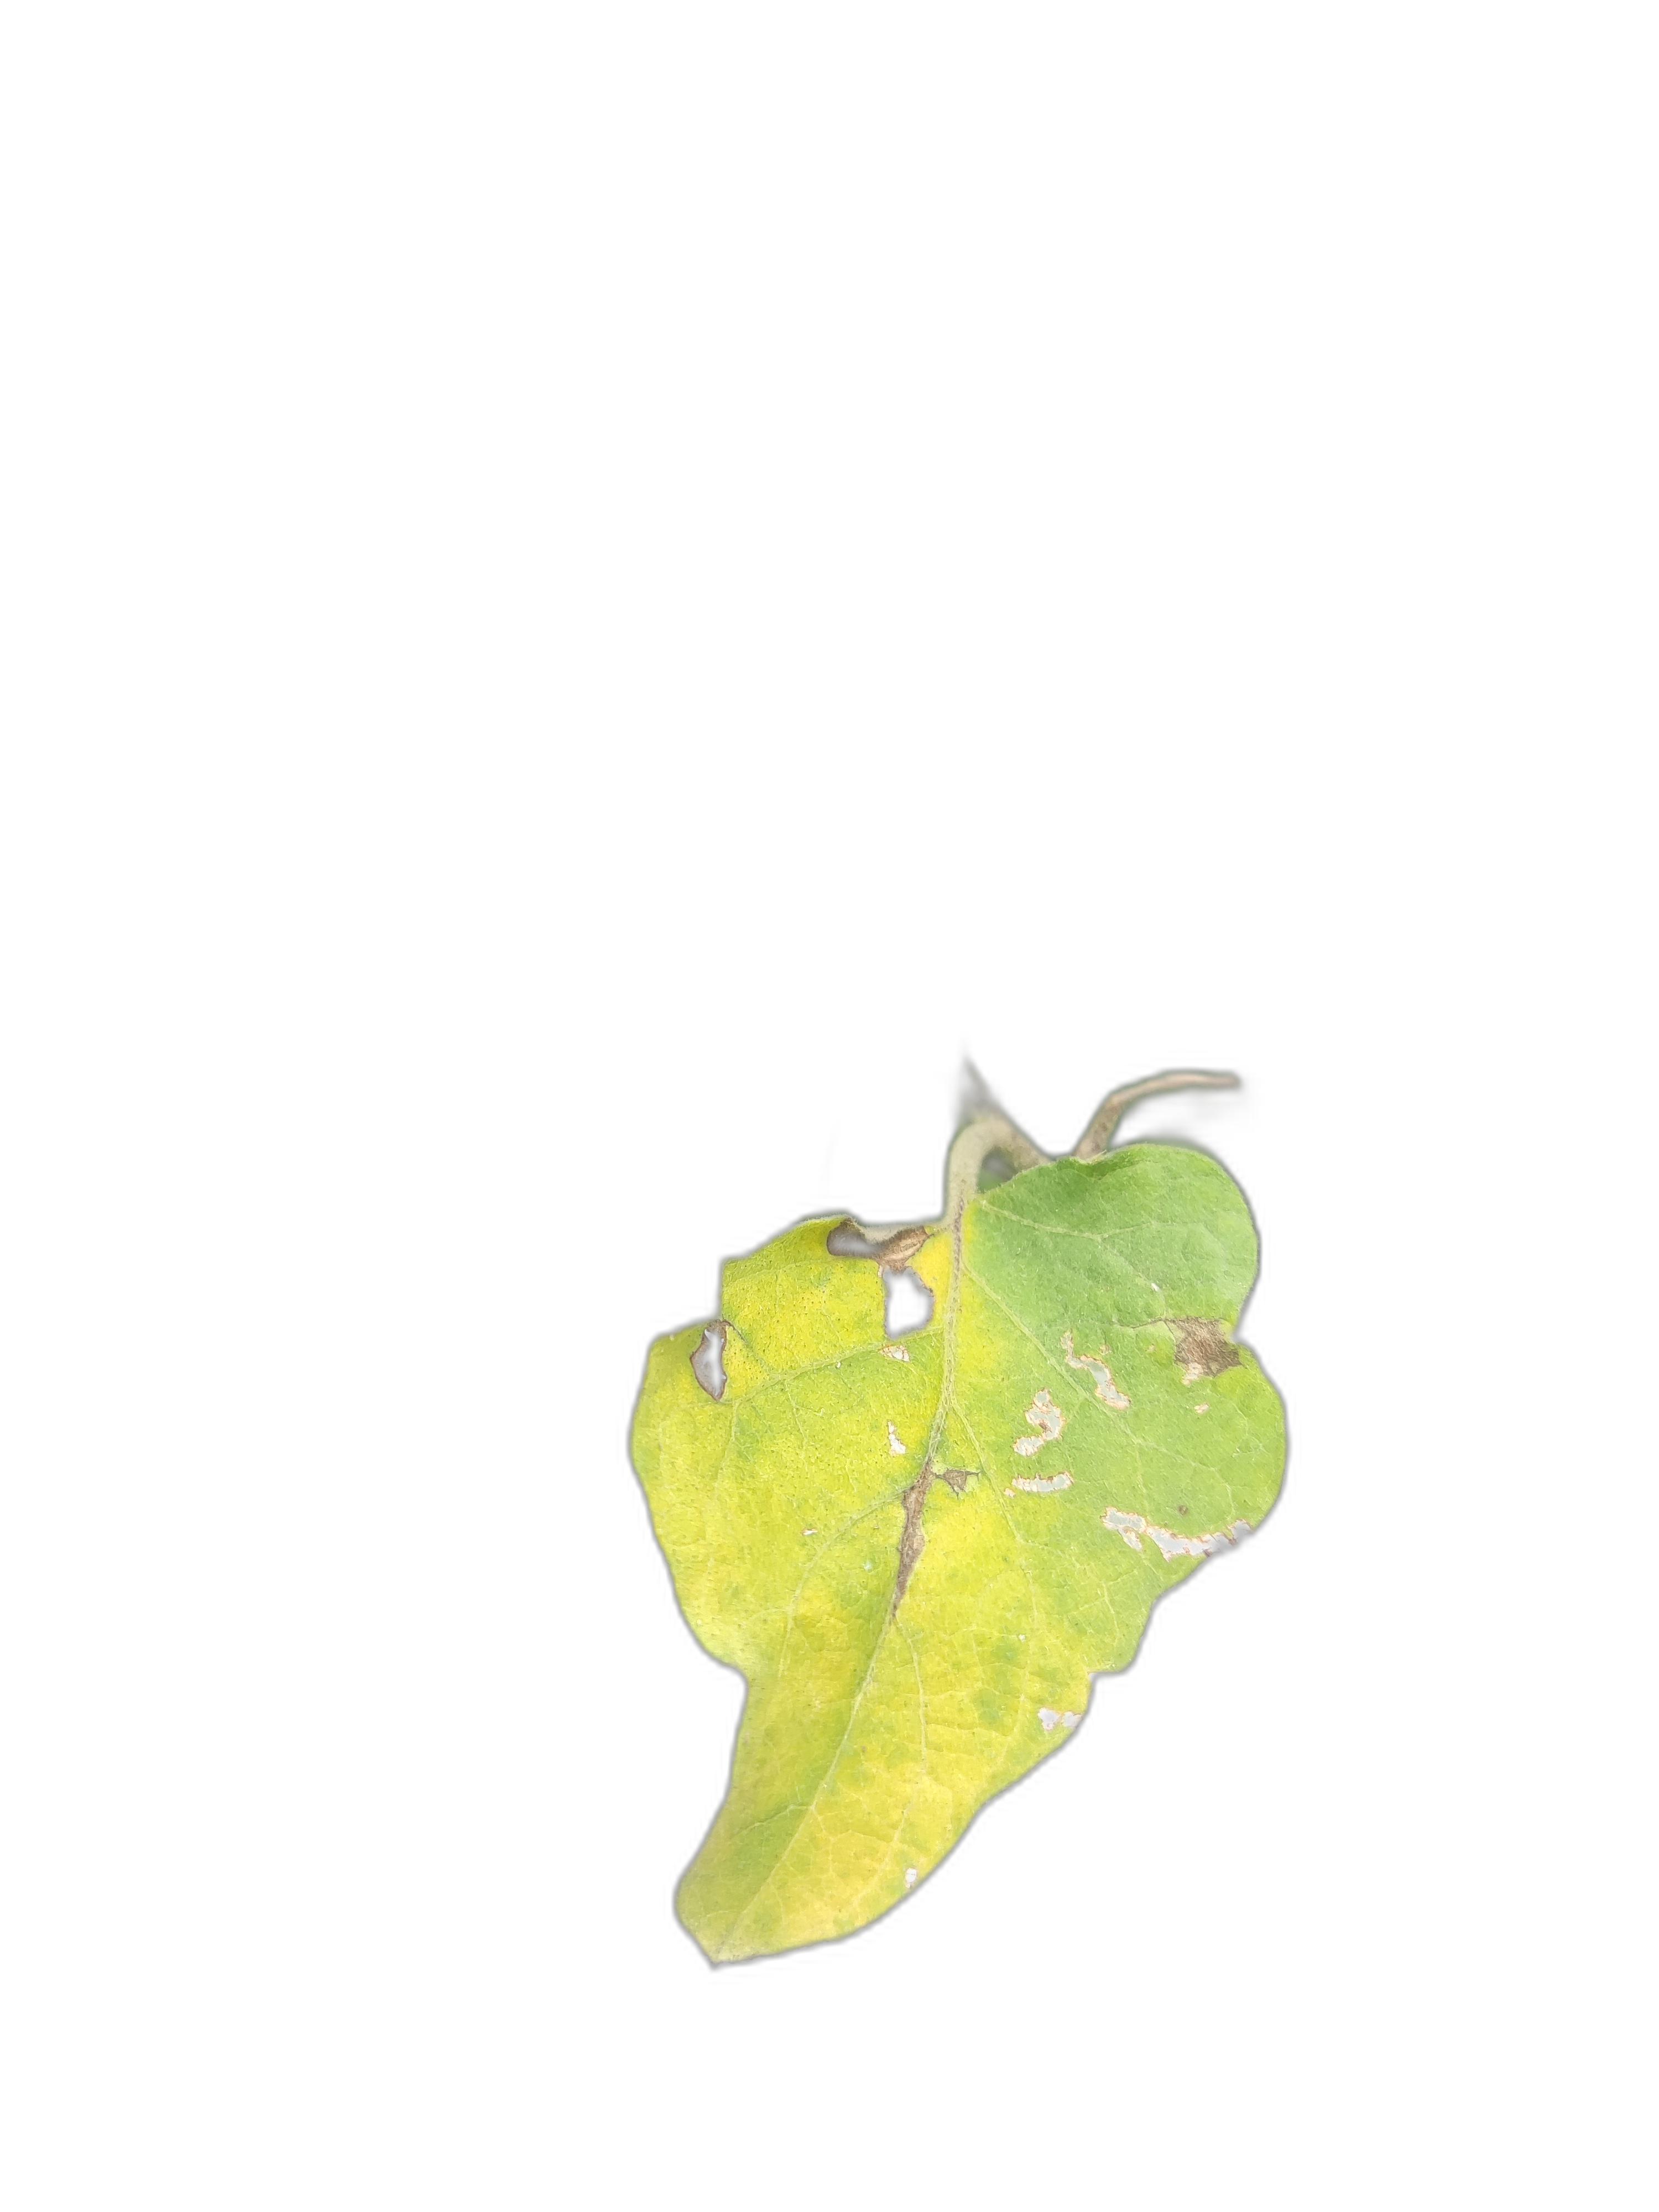
Label: Leaf Spot Disease